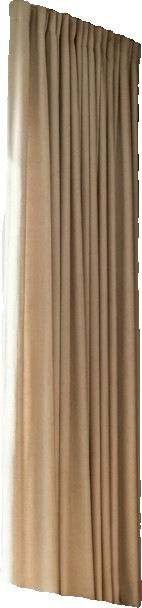
Surface category: curtain